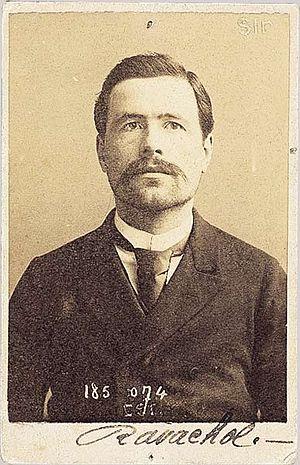
En 1840, dans l'histoire de l'anarchisme, Pierre-Joseph Proudhon est le premier théoricien qui revendique explicitement la qualité d' « anarchiste ». En 1841, parait en France, le premier journal communiste libertaire, L'Humanitaire. En 1850, Anselme Bellegarrigue publie L'Anarchie, journal de l'ordre. En 1857, Joseph Déjacque crée le néologisme libertaire pour affirmer le caractère égalitaire et social de l'anarchisme naissant.
Le Père Duchesne est une chanson révolutionnaire anonyme datée de 1892.